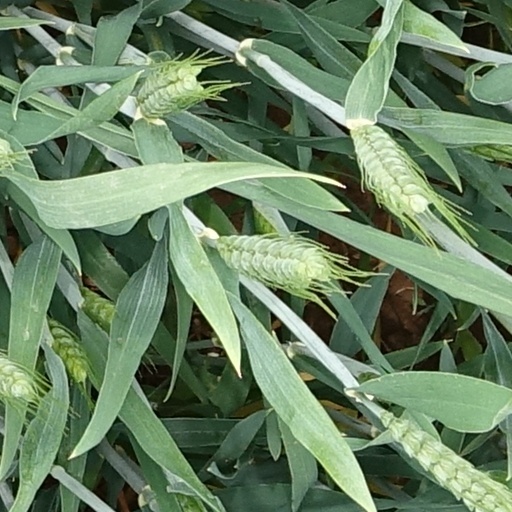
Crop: wheat